L.O.L.: Lack of Love

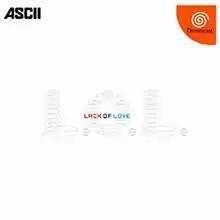
Japanese Dreamcast cover art

L.O.L: Lack Of Love is an evolutionary life simulation game developed by Love-de-Lic and published by ASCII Corporation for the Sega Dreamcast. The game was released only in Japan on November 2, 2000. The game was never localized for western territories but it received a fan translation in 2020.